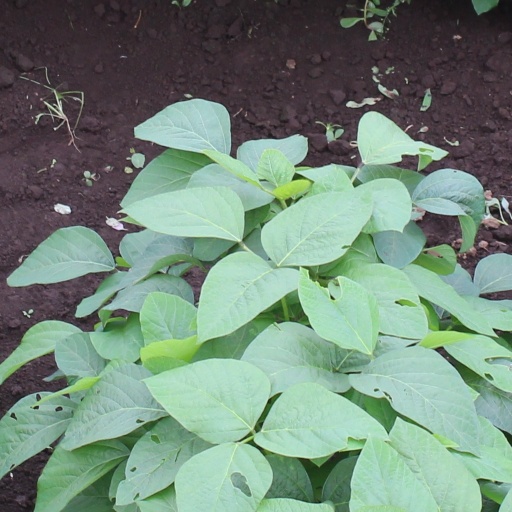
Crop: soybean